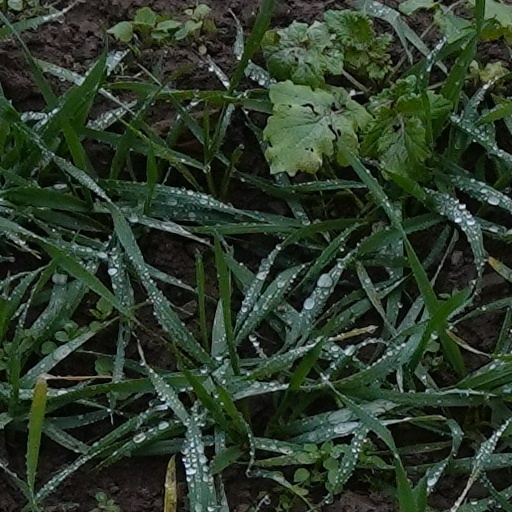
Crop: wheat